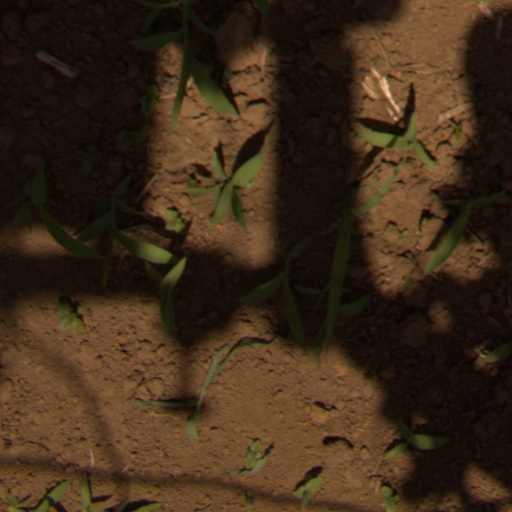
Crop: Jerusalem artichoke